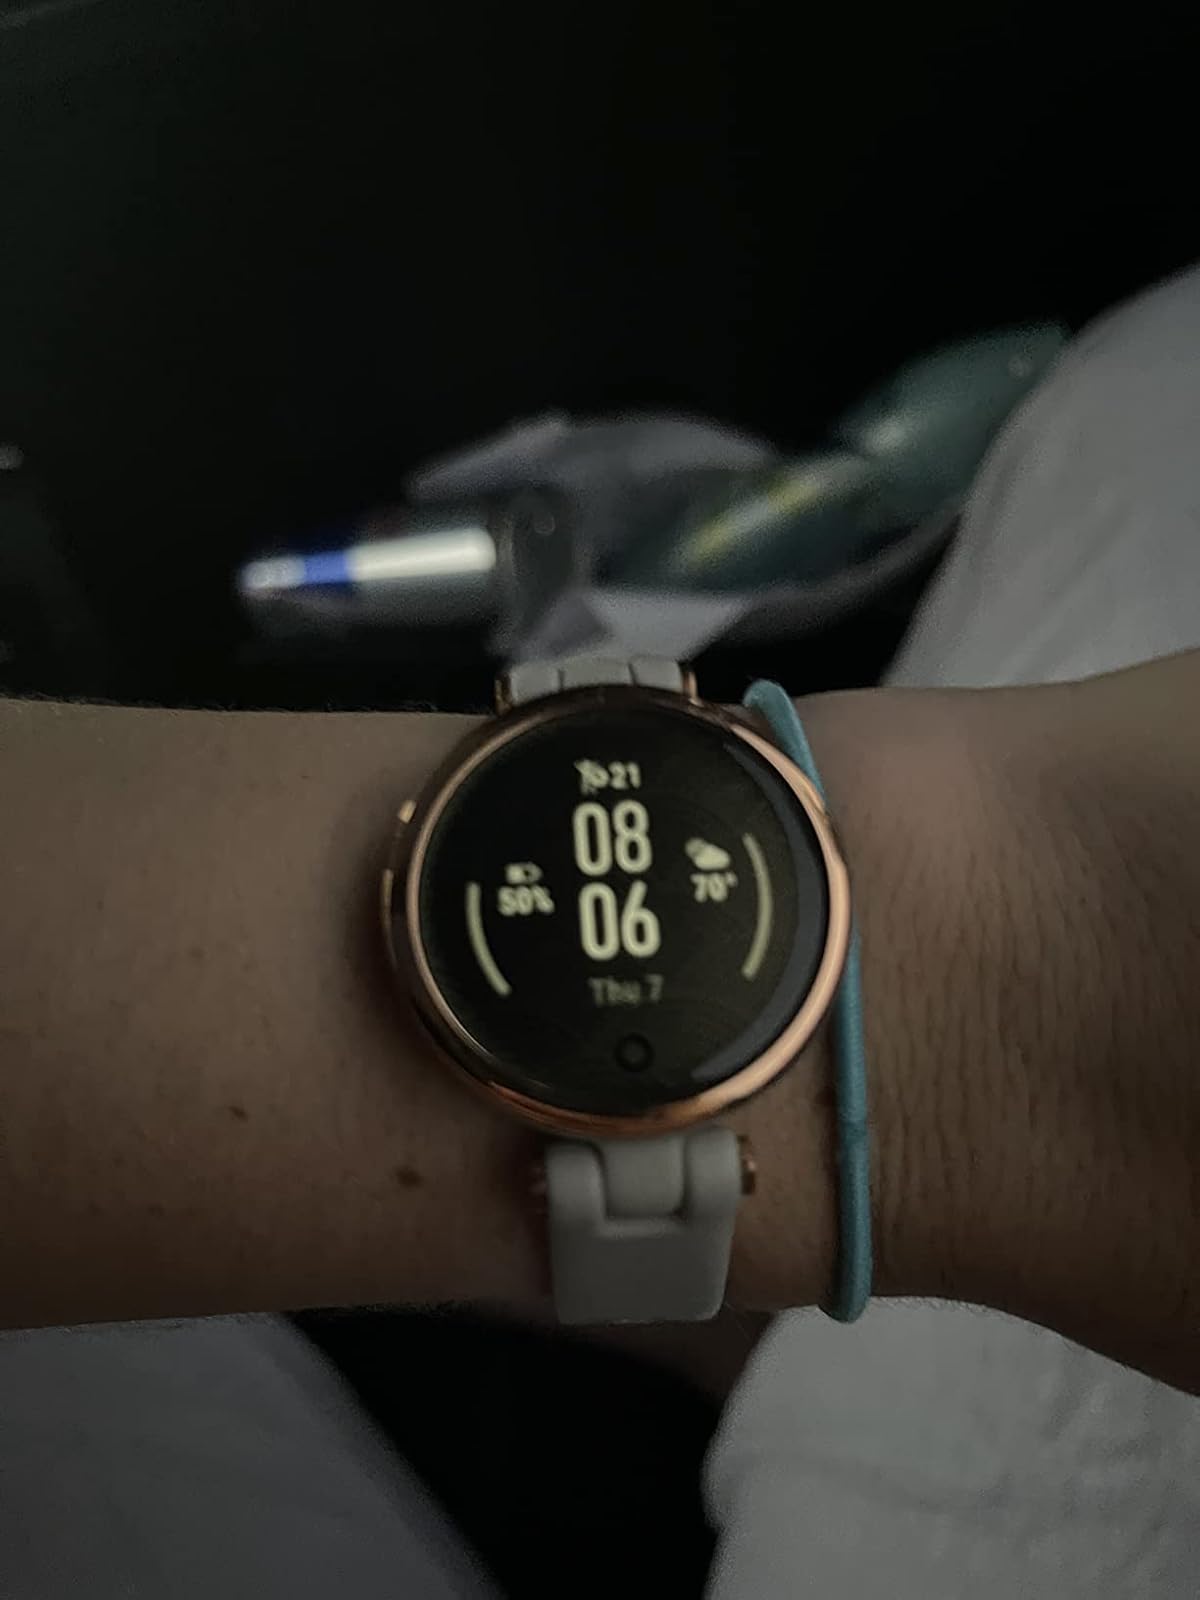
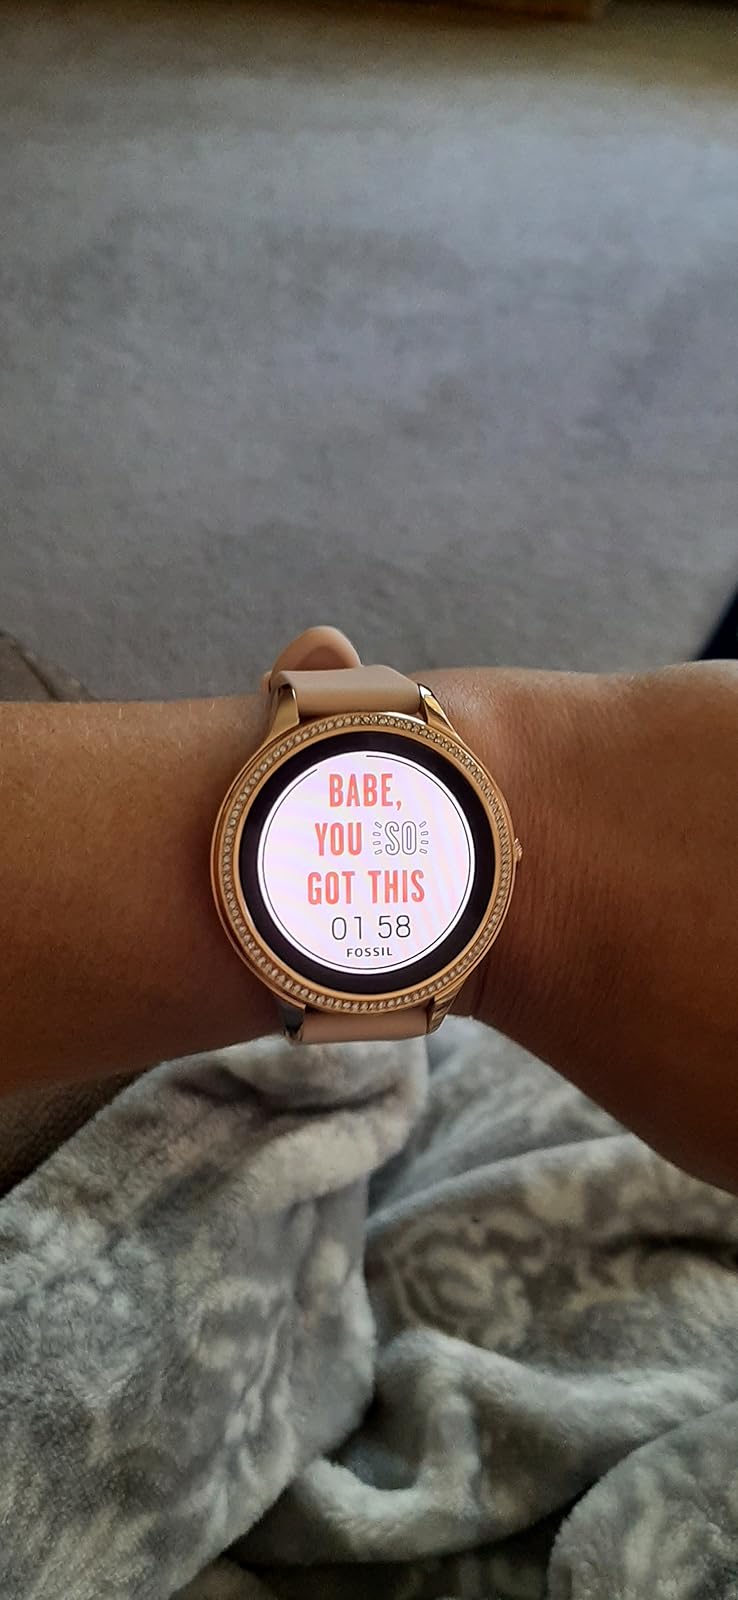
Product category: smartwatch
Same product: no